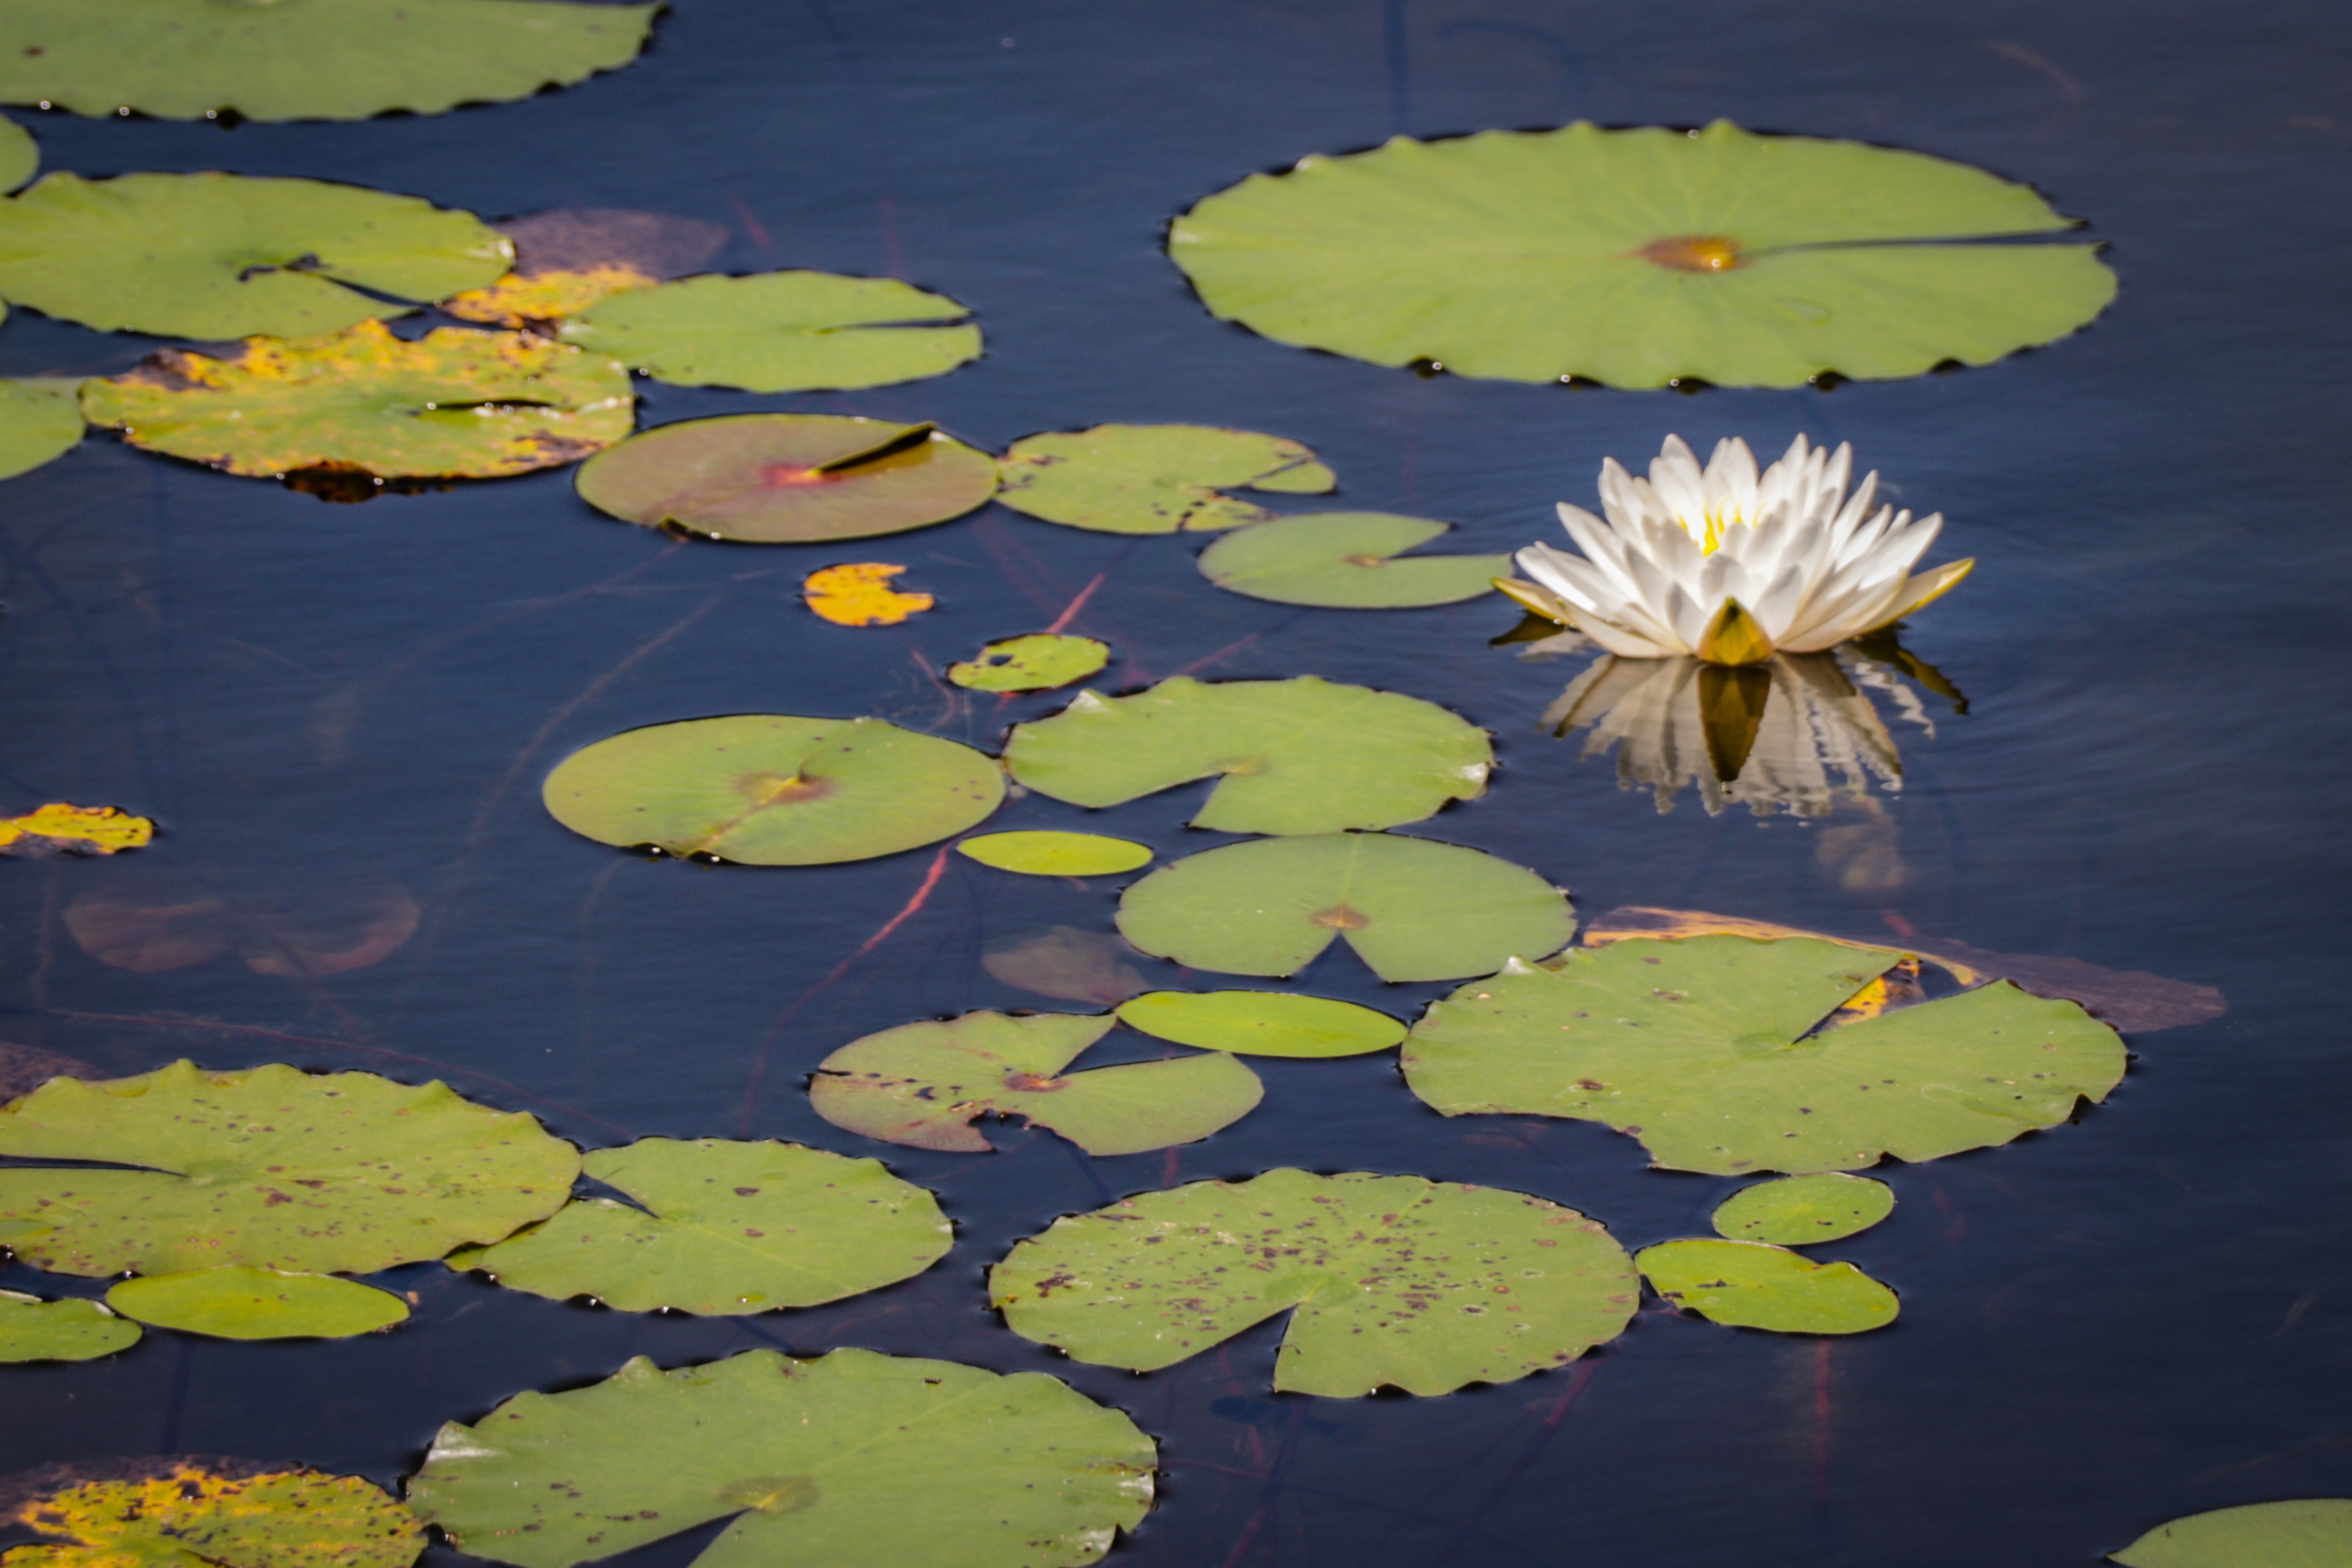
outdoors, park, garden, water, wetlands, grass, flowers, waterlily, lilypads, flower, plant, liquid, leaf, natural environment, fluid, organism, vegetation, body of water, terrestrial plant, lotus, biome, petal, lake, aquatic plant, morning, flowering plant, groundcover, lotus family, fragrant white water lily, sacred lotus, annual plant, water lily, reflection, pond, plant stem, dicotyledon, wetland, bog, still life photography, broadleaf pond lily, Pedicel